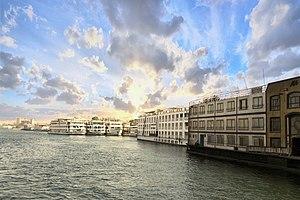
Assouan ou Syène est une ville d'Égypte située à environ 843 km au sud du Caire, sur la rive droite du Nil, près de la première cataracte.